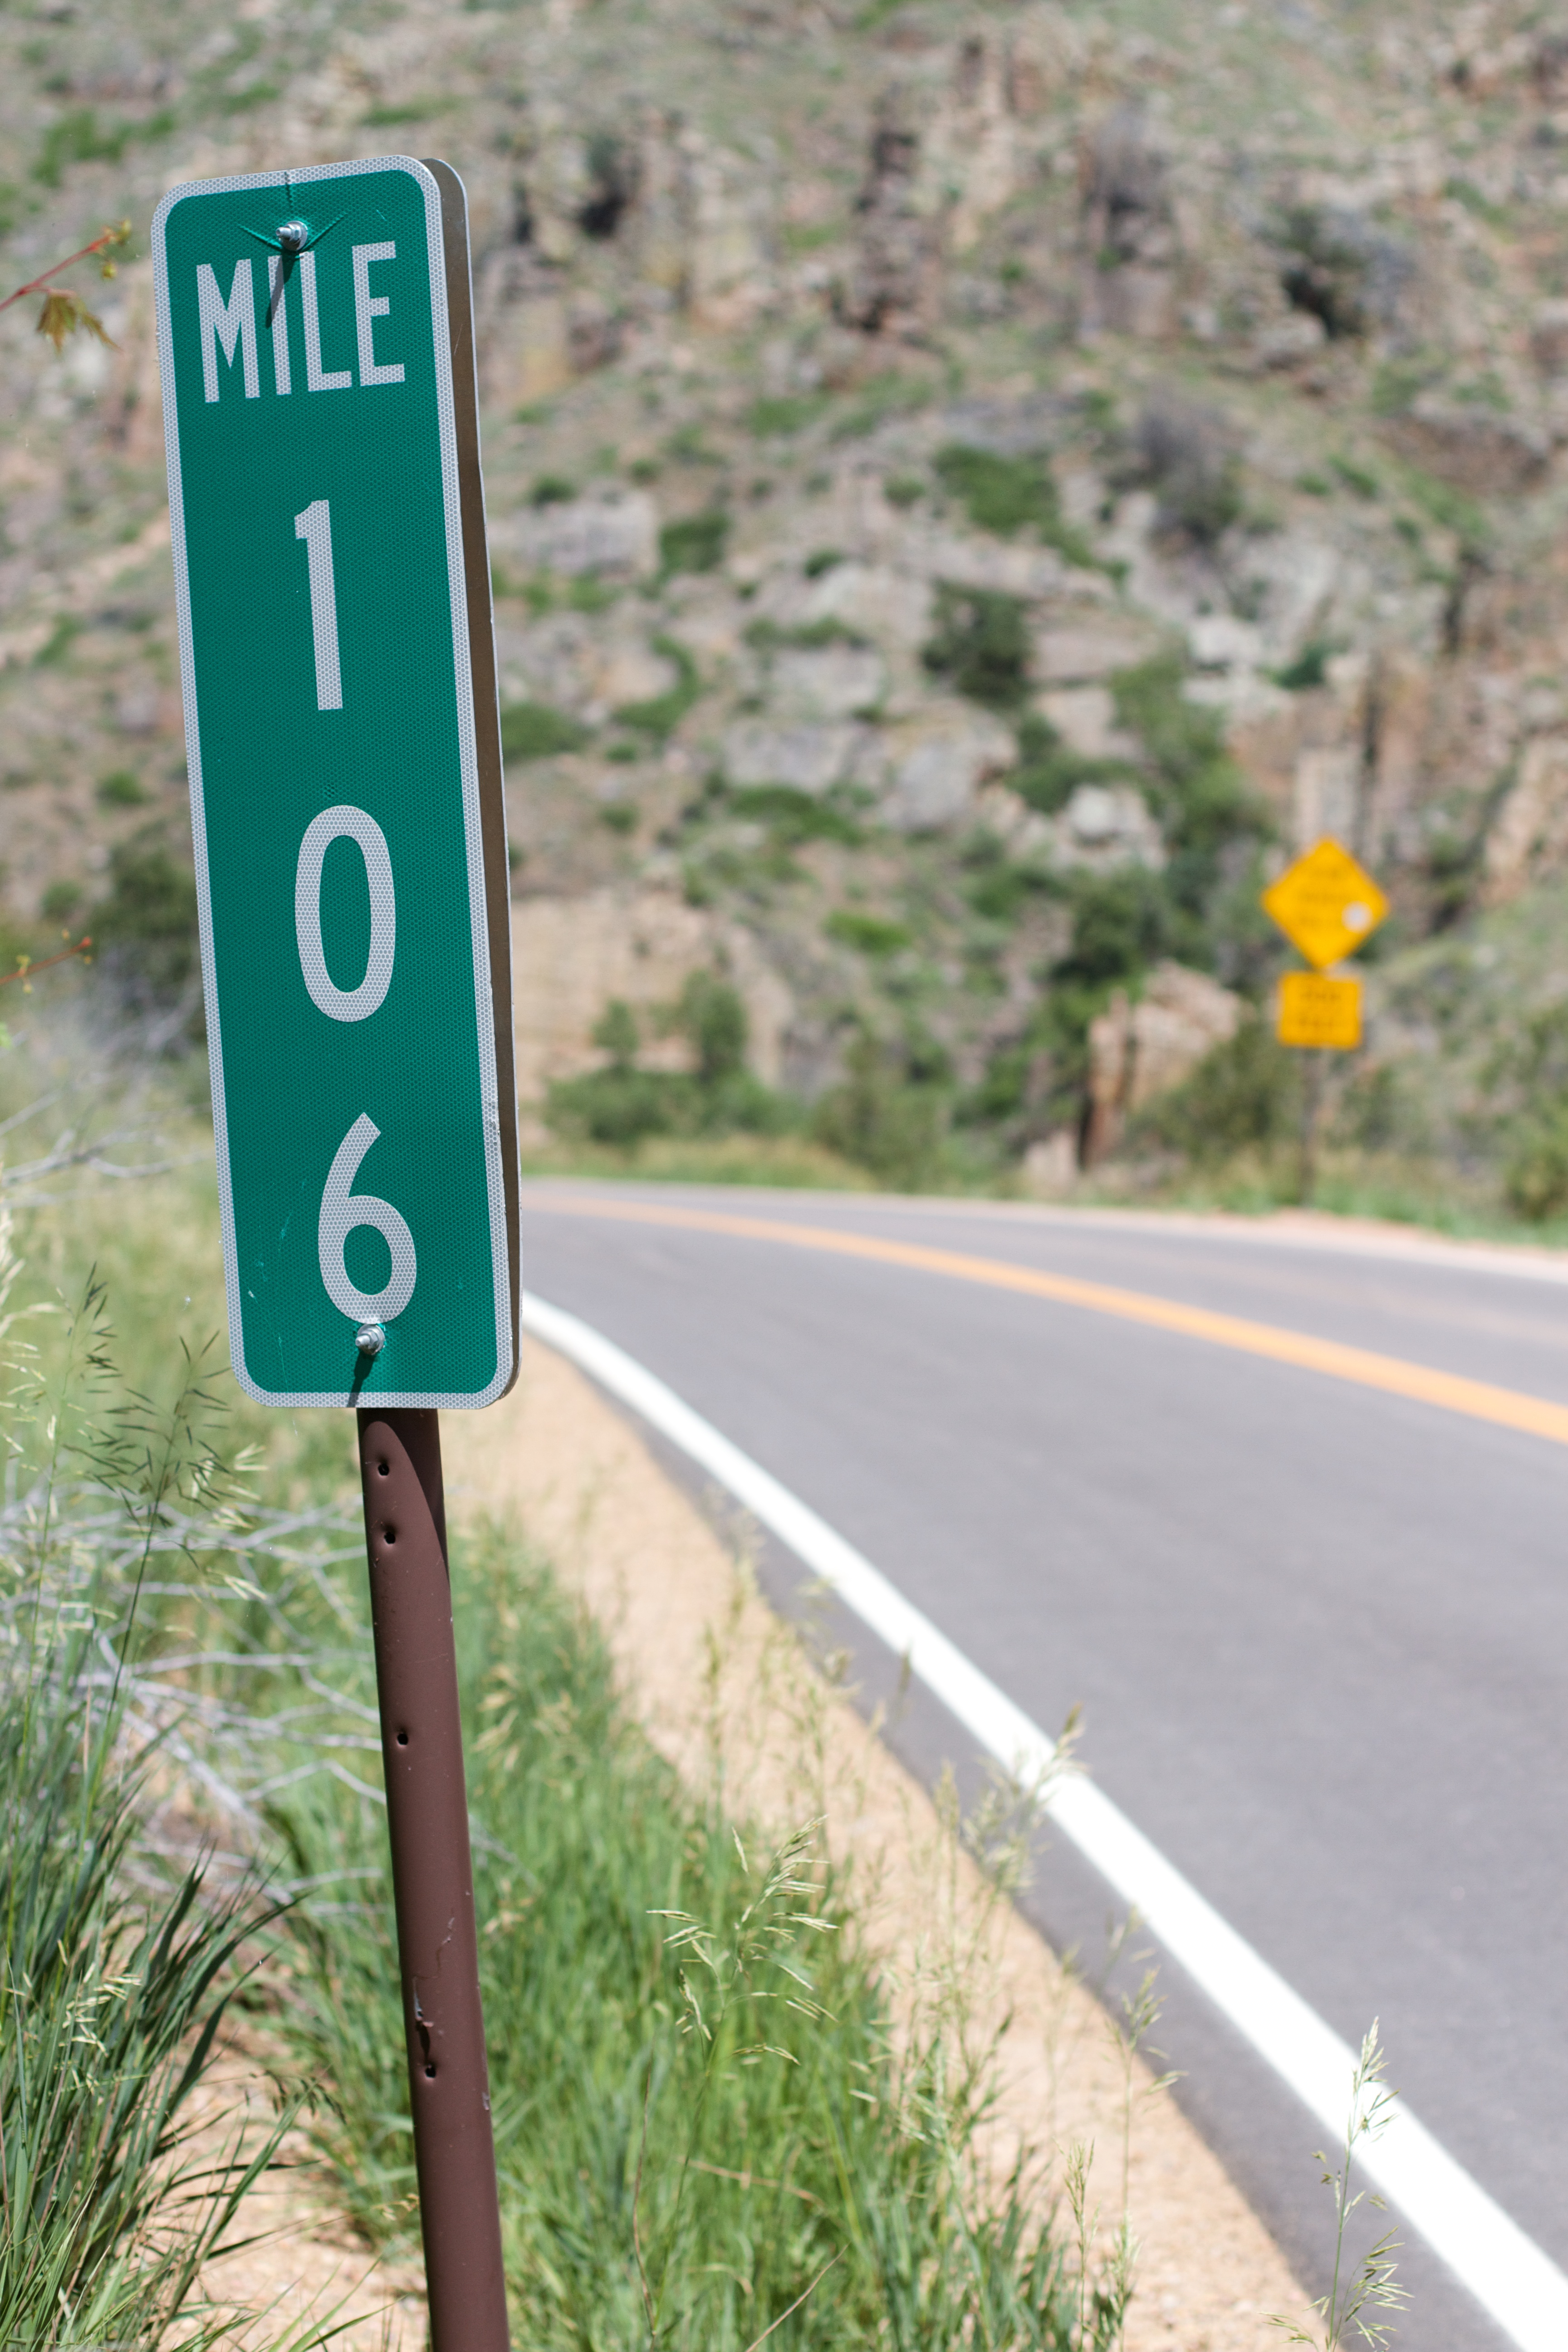
road, highway, sign, green, street sign, signage, lane, infrastructure, ds106, 106, traffic sign